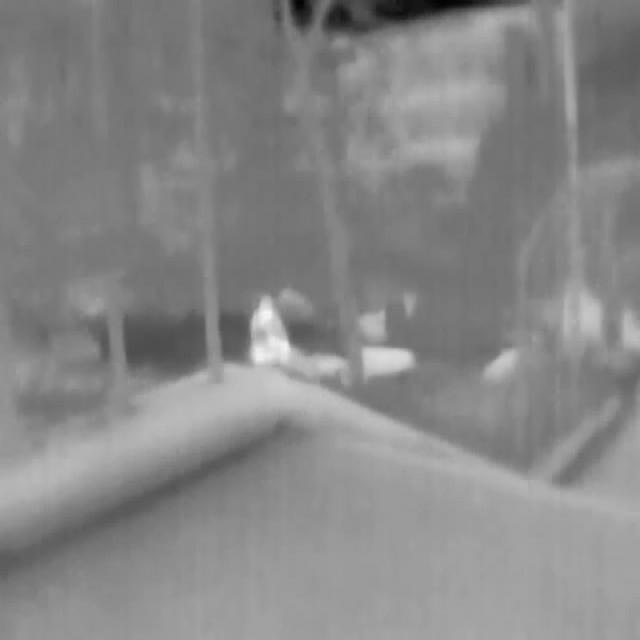
Detected objects:
label: person